List of valleys of the Lower Colorado River Valley

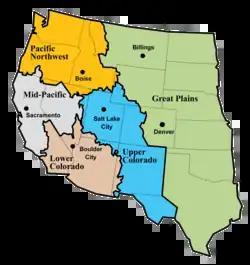
Bureau of Reclamation regions

This is a list of valleys within the Lower Colorado River Valley corridor, from the Hoover Dam (Lake Mead) region, south to the Mexico border.